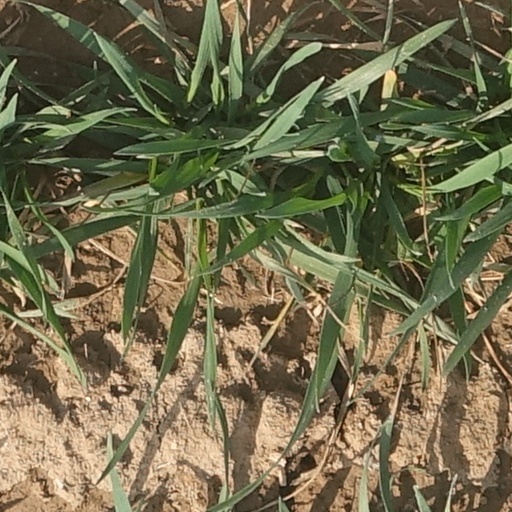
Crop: wheat